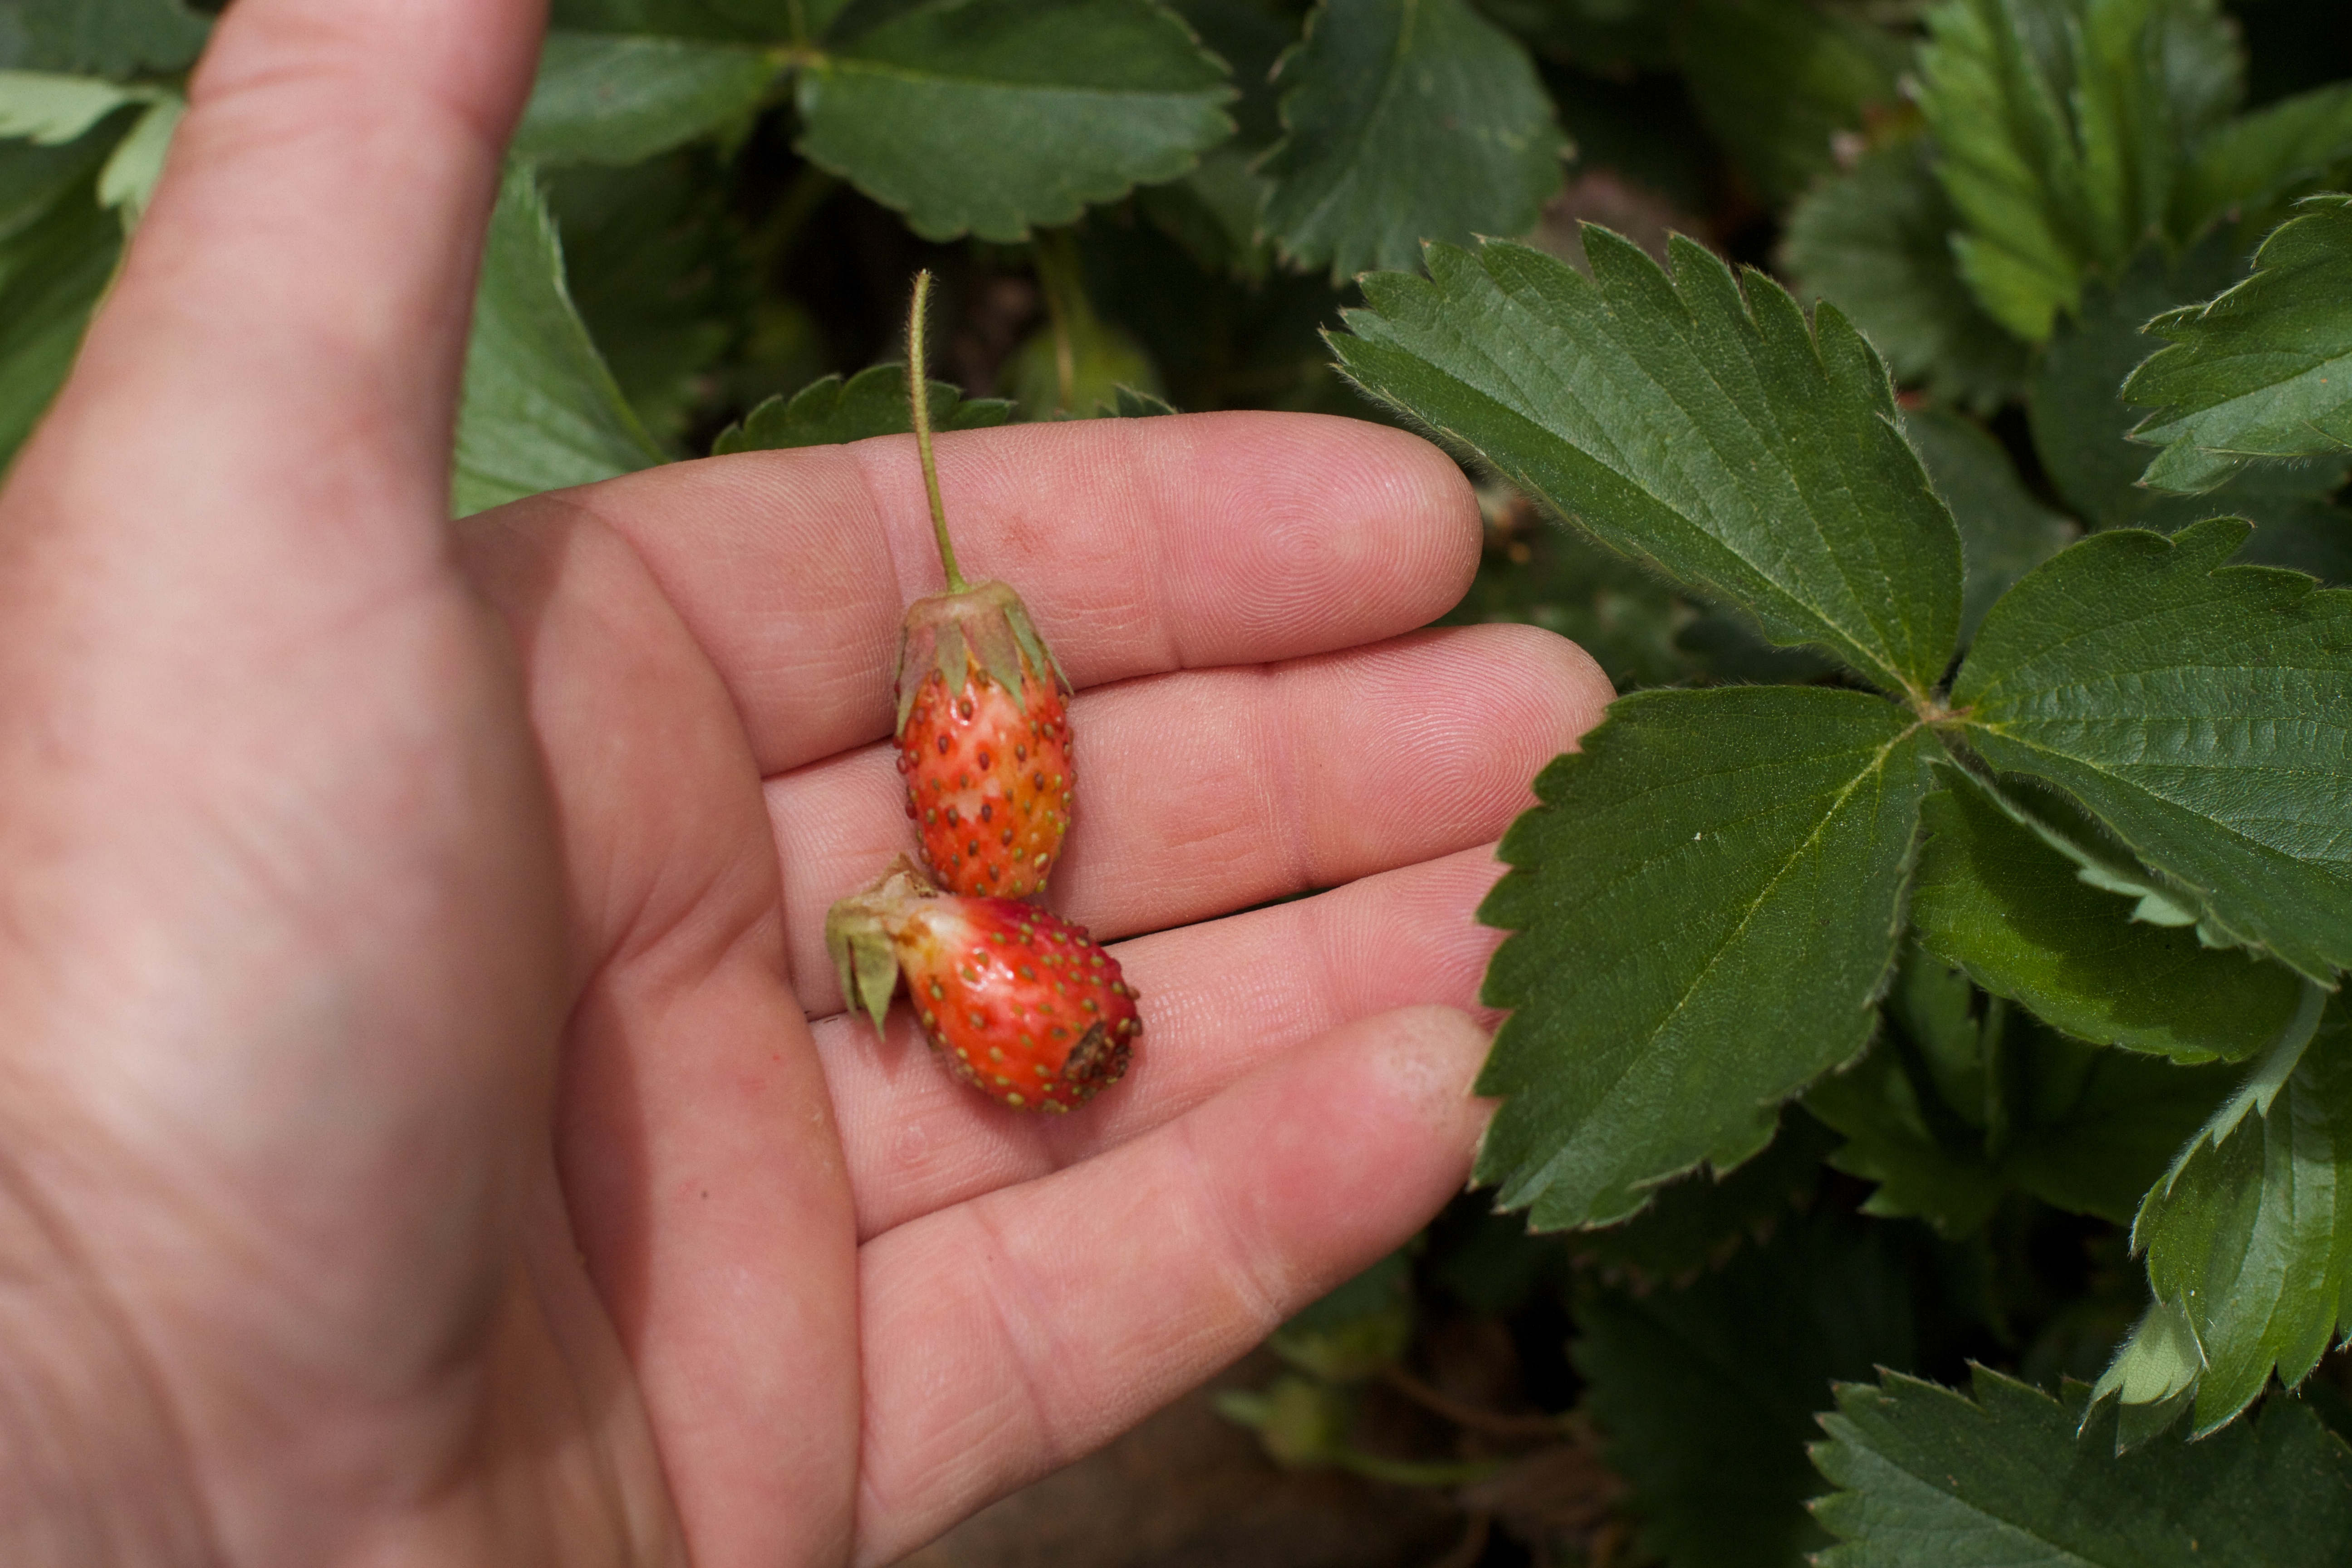
plant, fruit, leaf, flower, food, produce, vegetable, botany, flora, strawberry, flowering plant, land plant